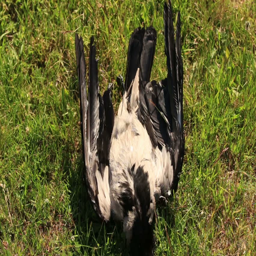
the dead crow lying on the field , the flies swarming around her .